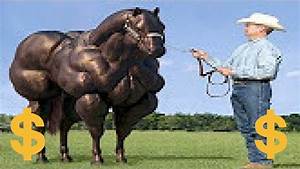
Label: horse